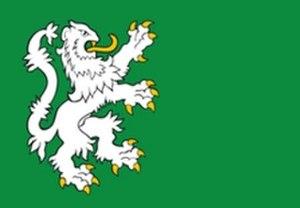
Děhylov est une commune du district d'Opava, dans la région de Moravie-Silésie, en République tchèque. Sa population s'élevait à 723 habitants en 2017.